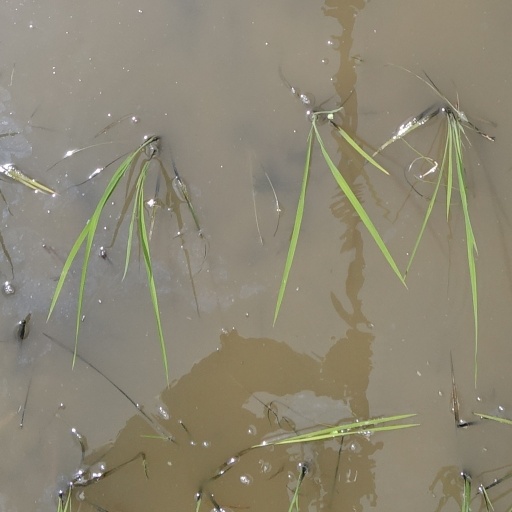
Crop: rice